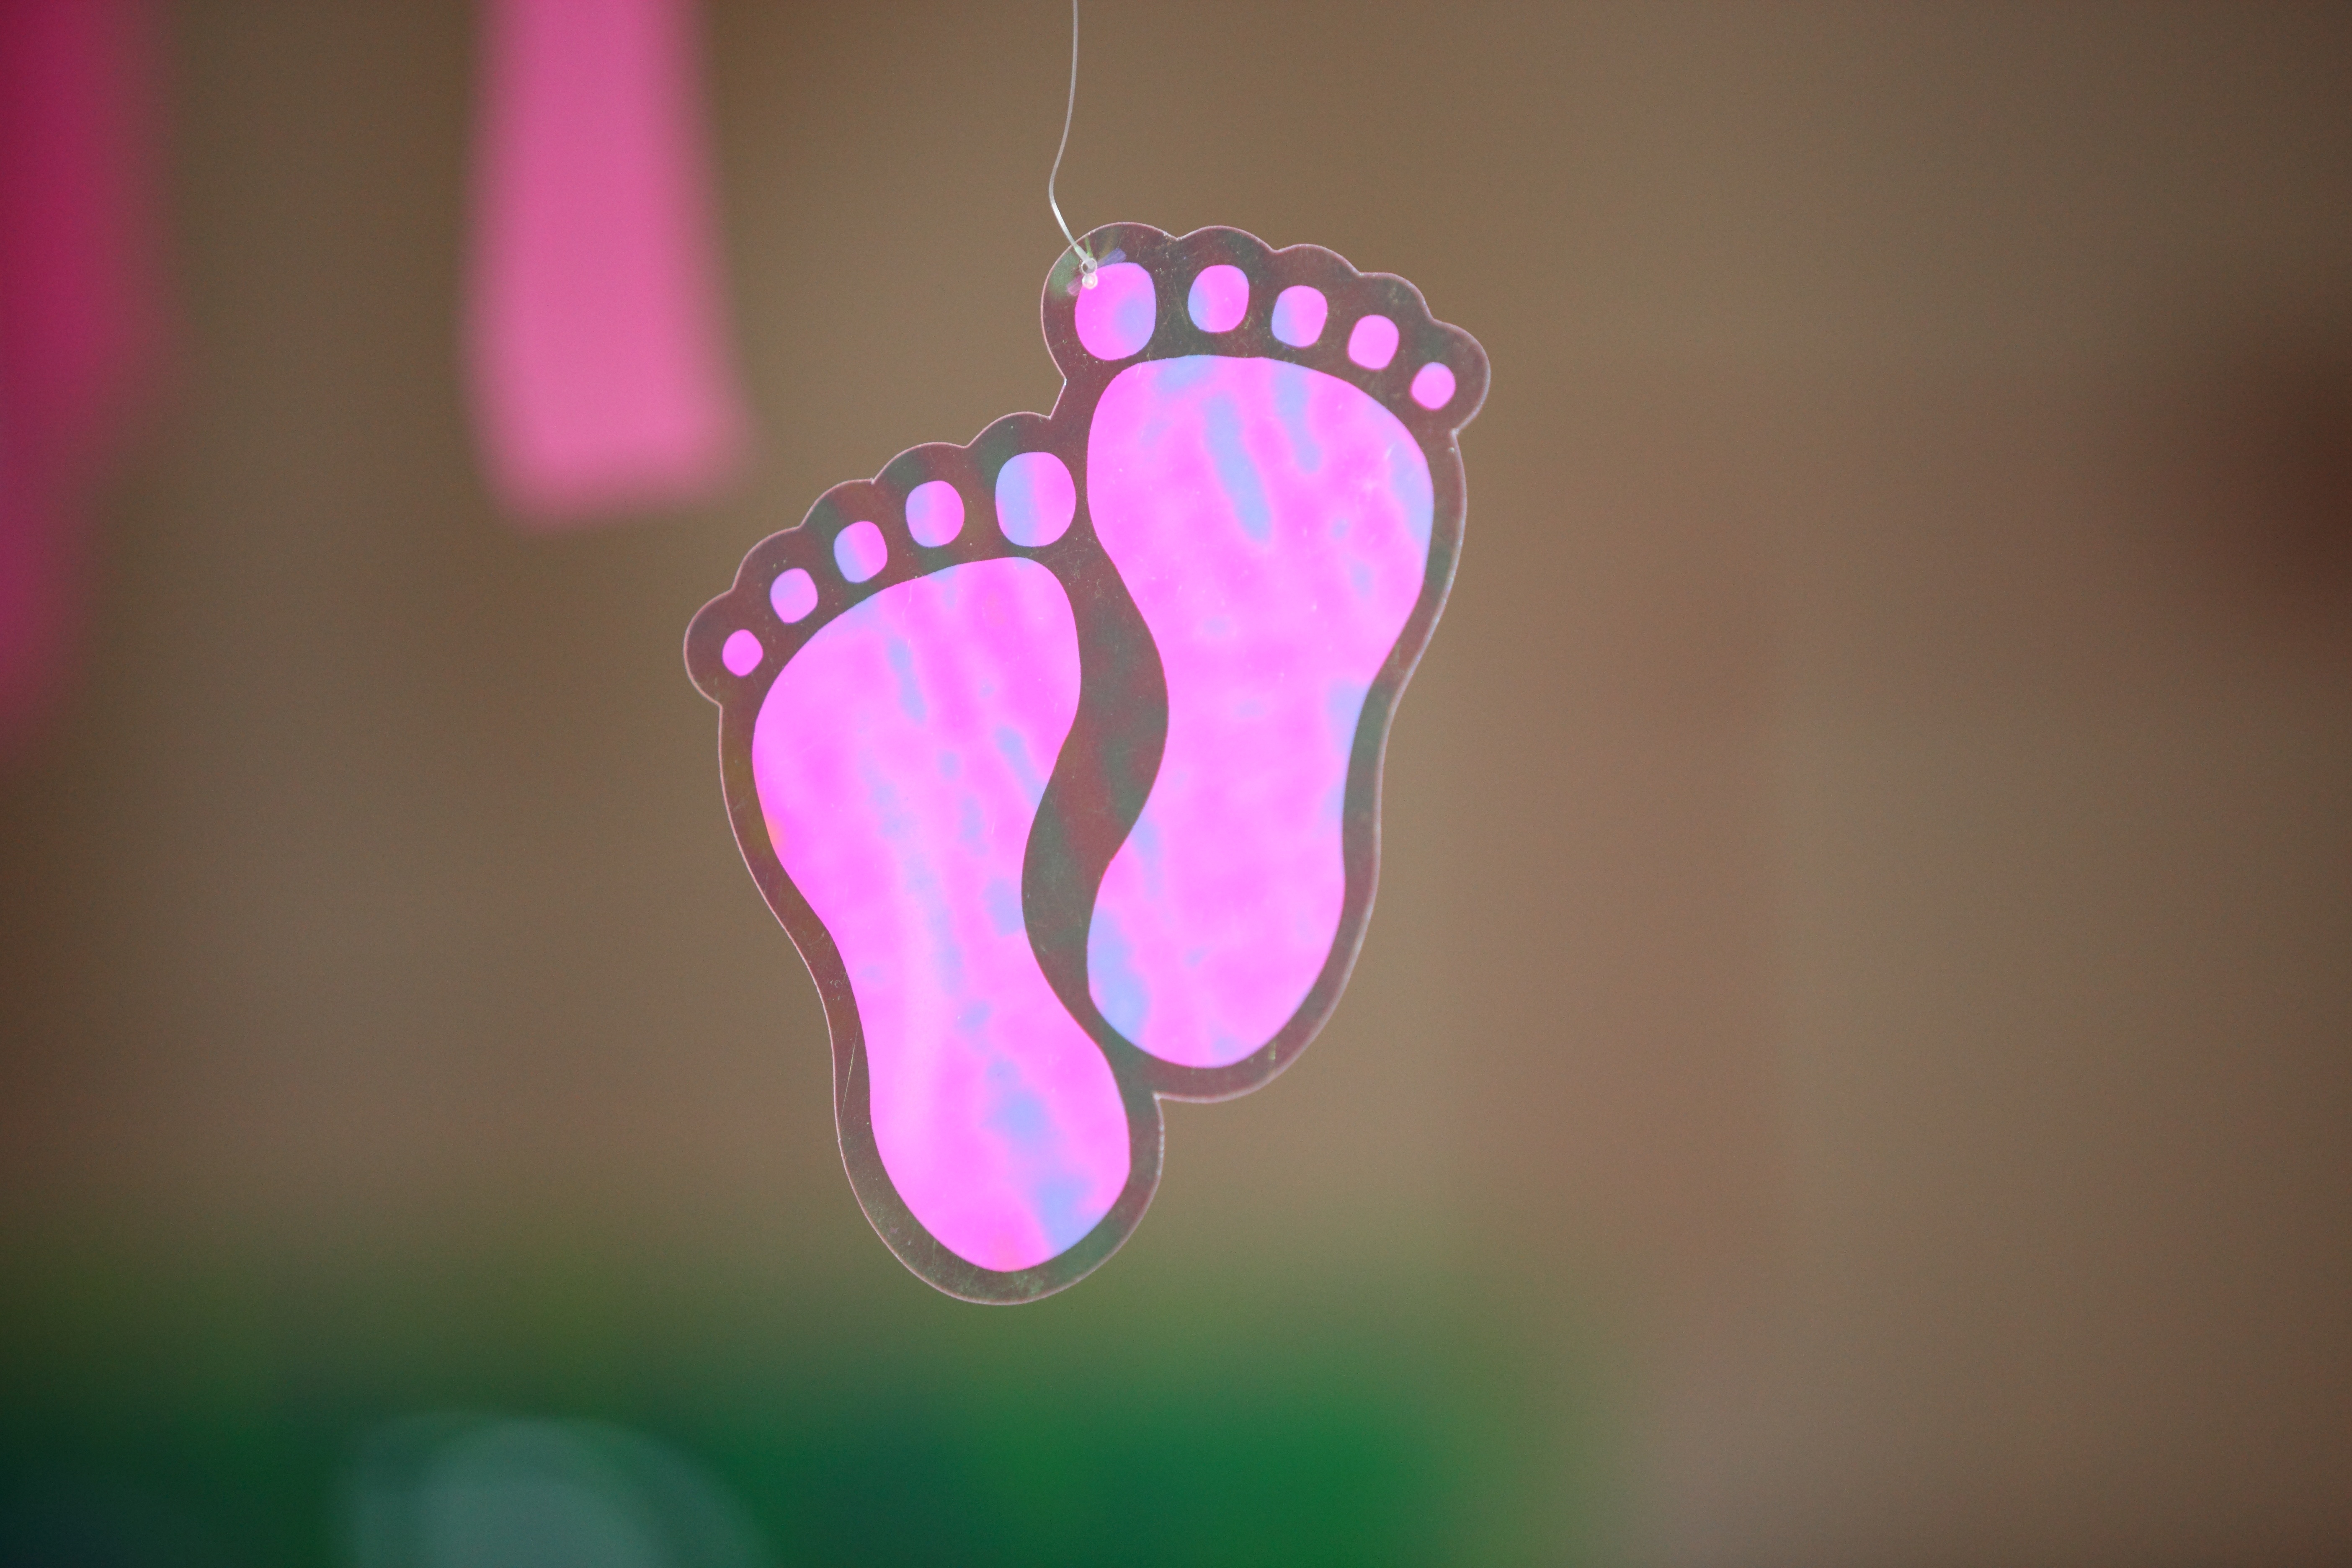
hand, light, petal, feet, kid, finger, color, foot, ear, pink, lighting, close up, human body, infant, tiny, picture, little, organ, tooth, macro photography, babies feet